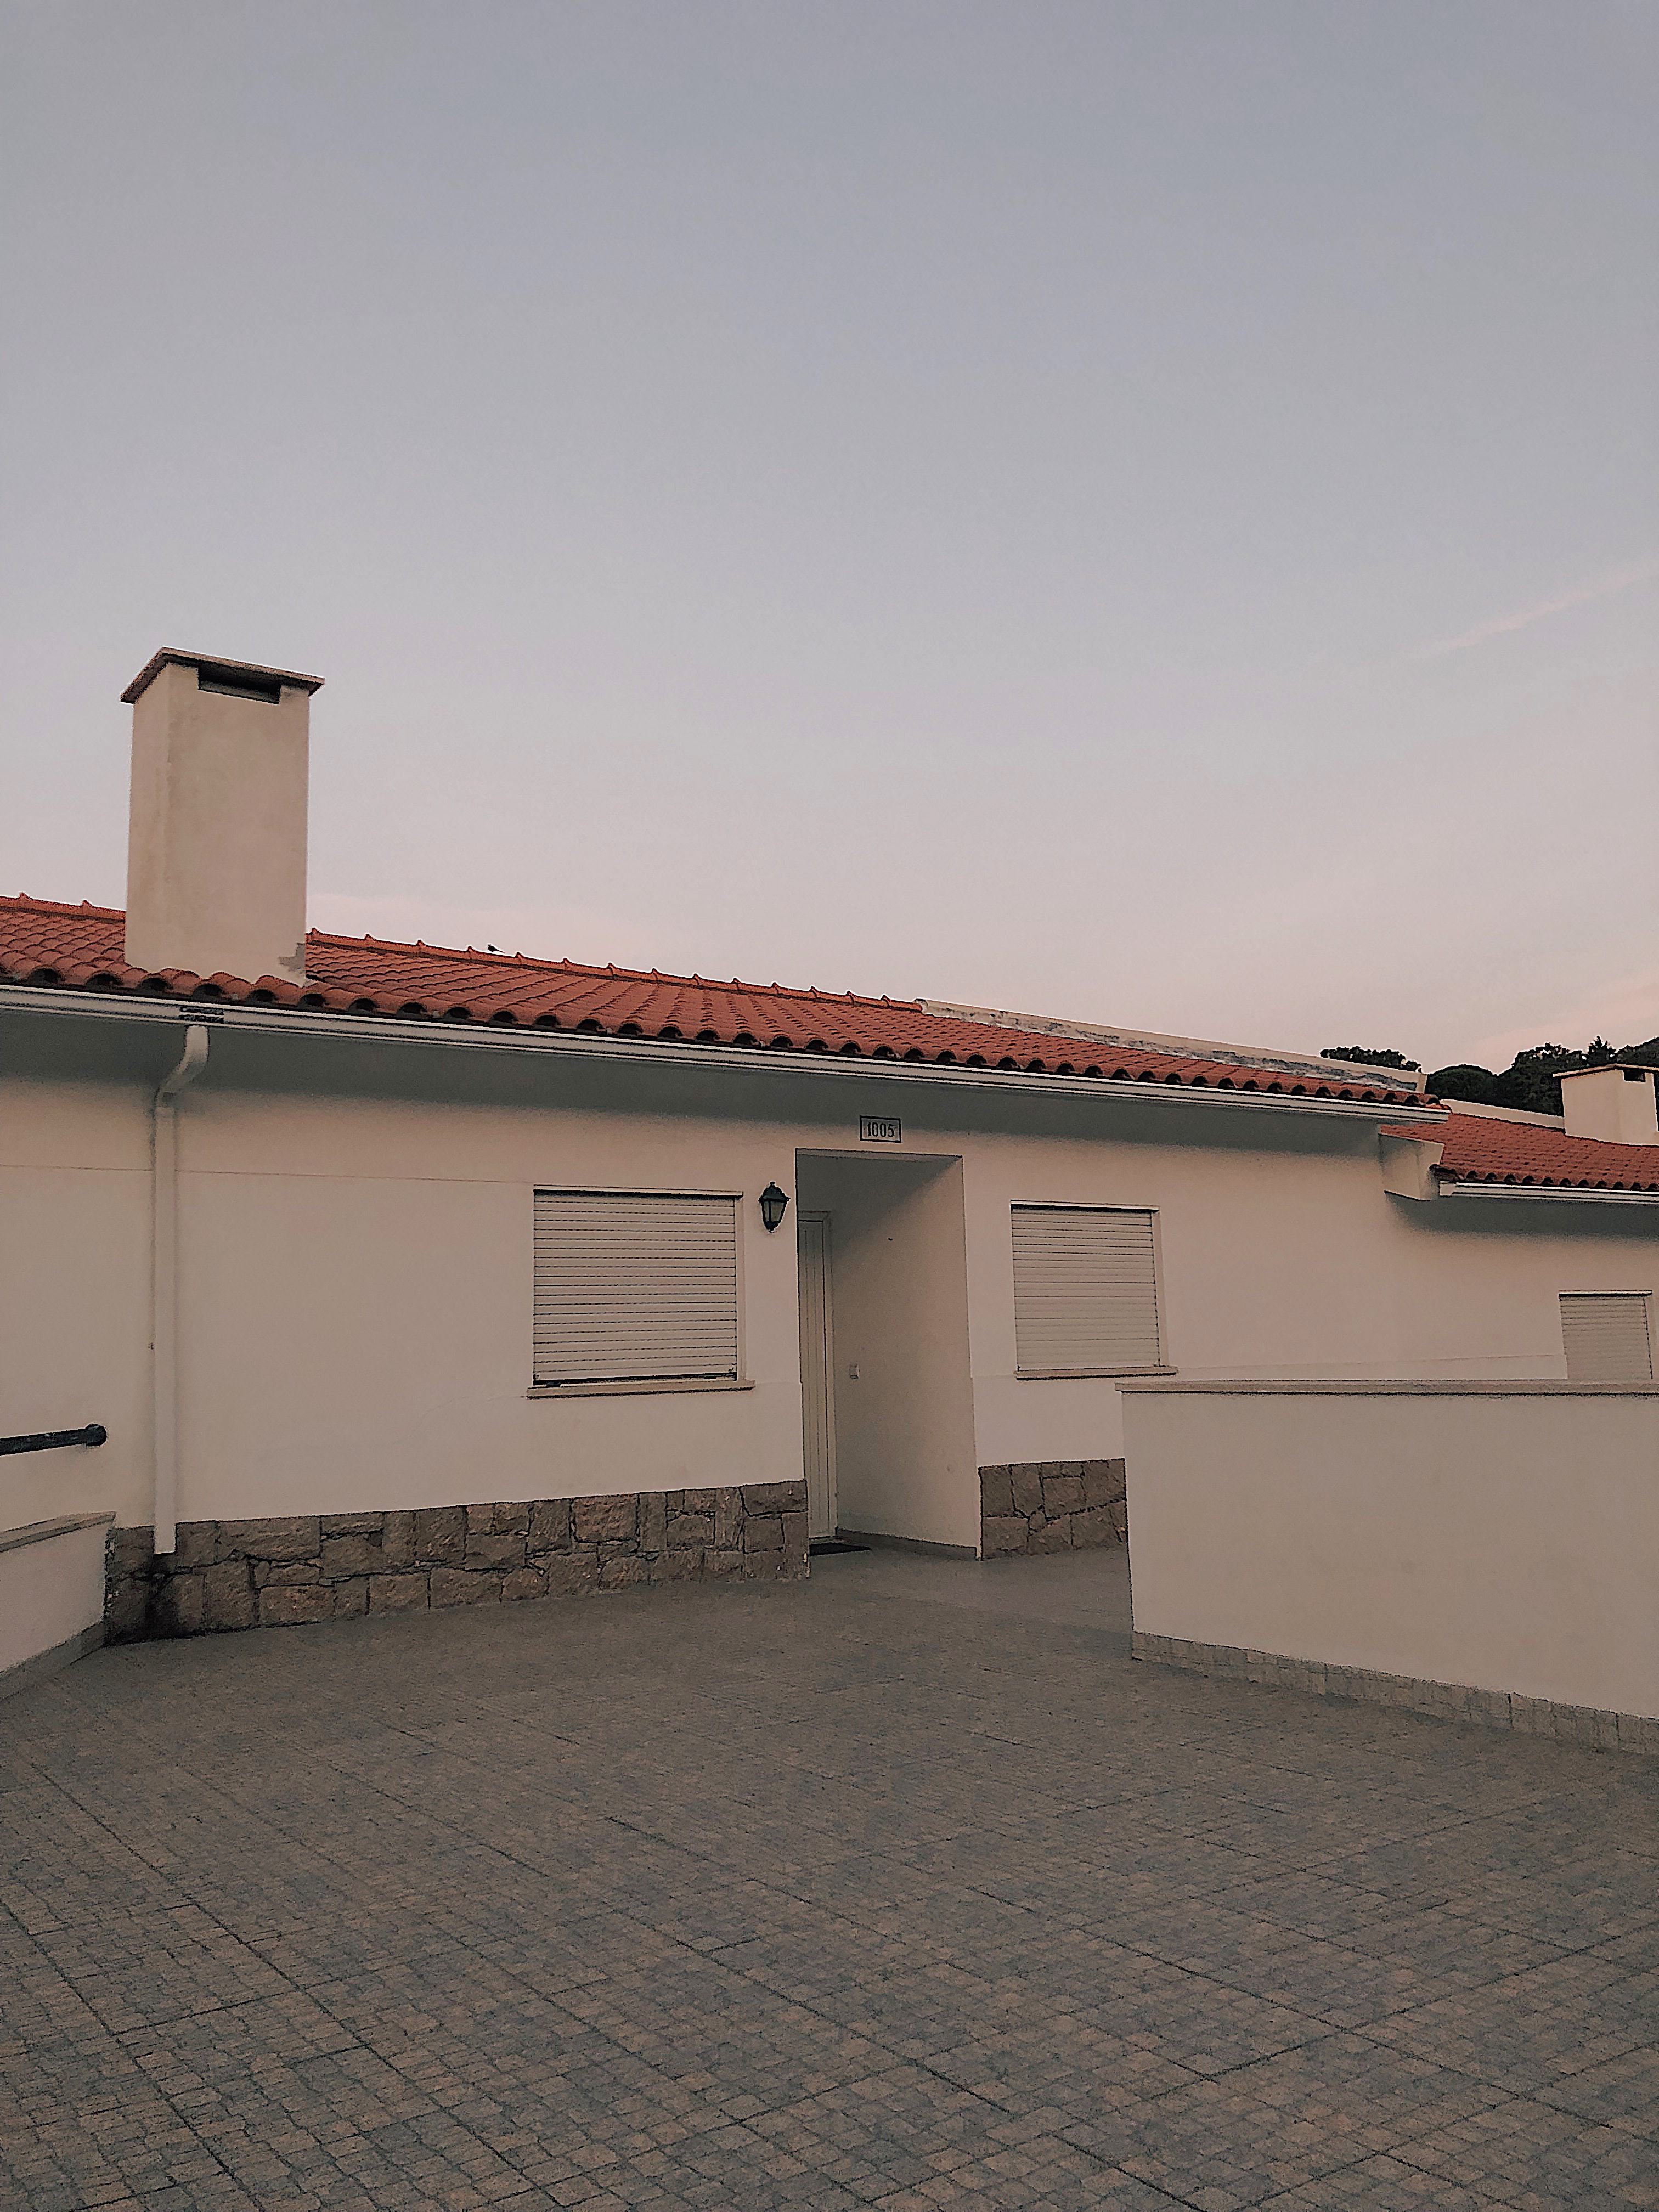
property, roof, Material property, building